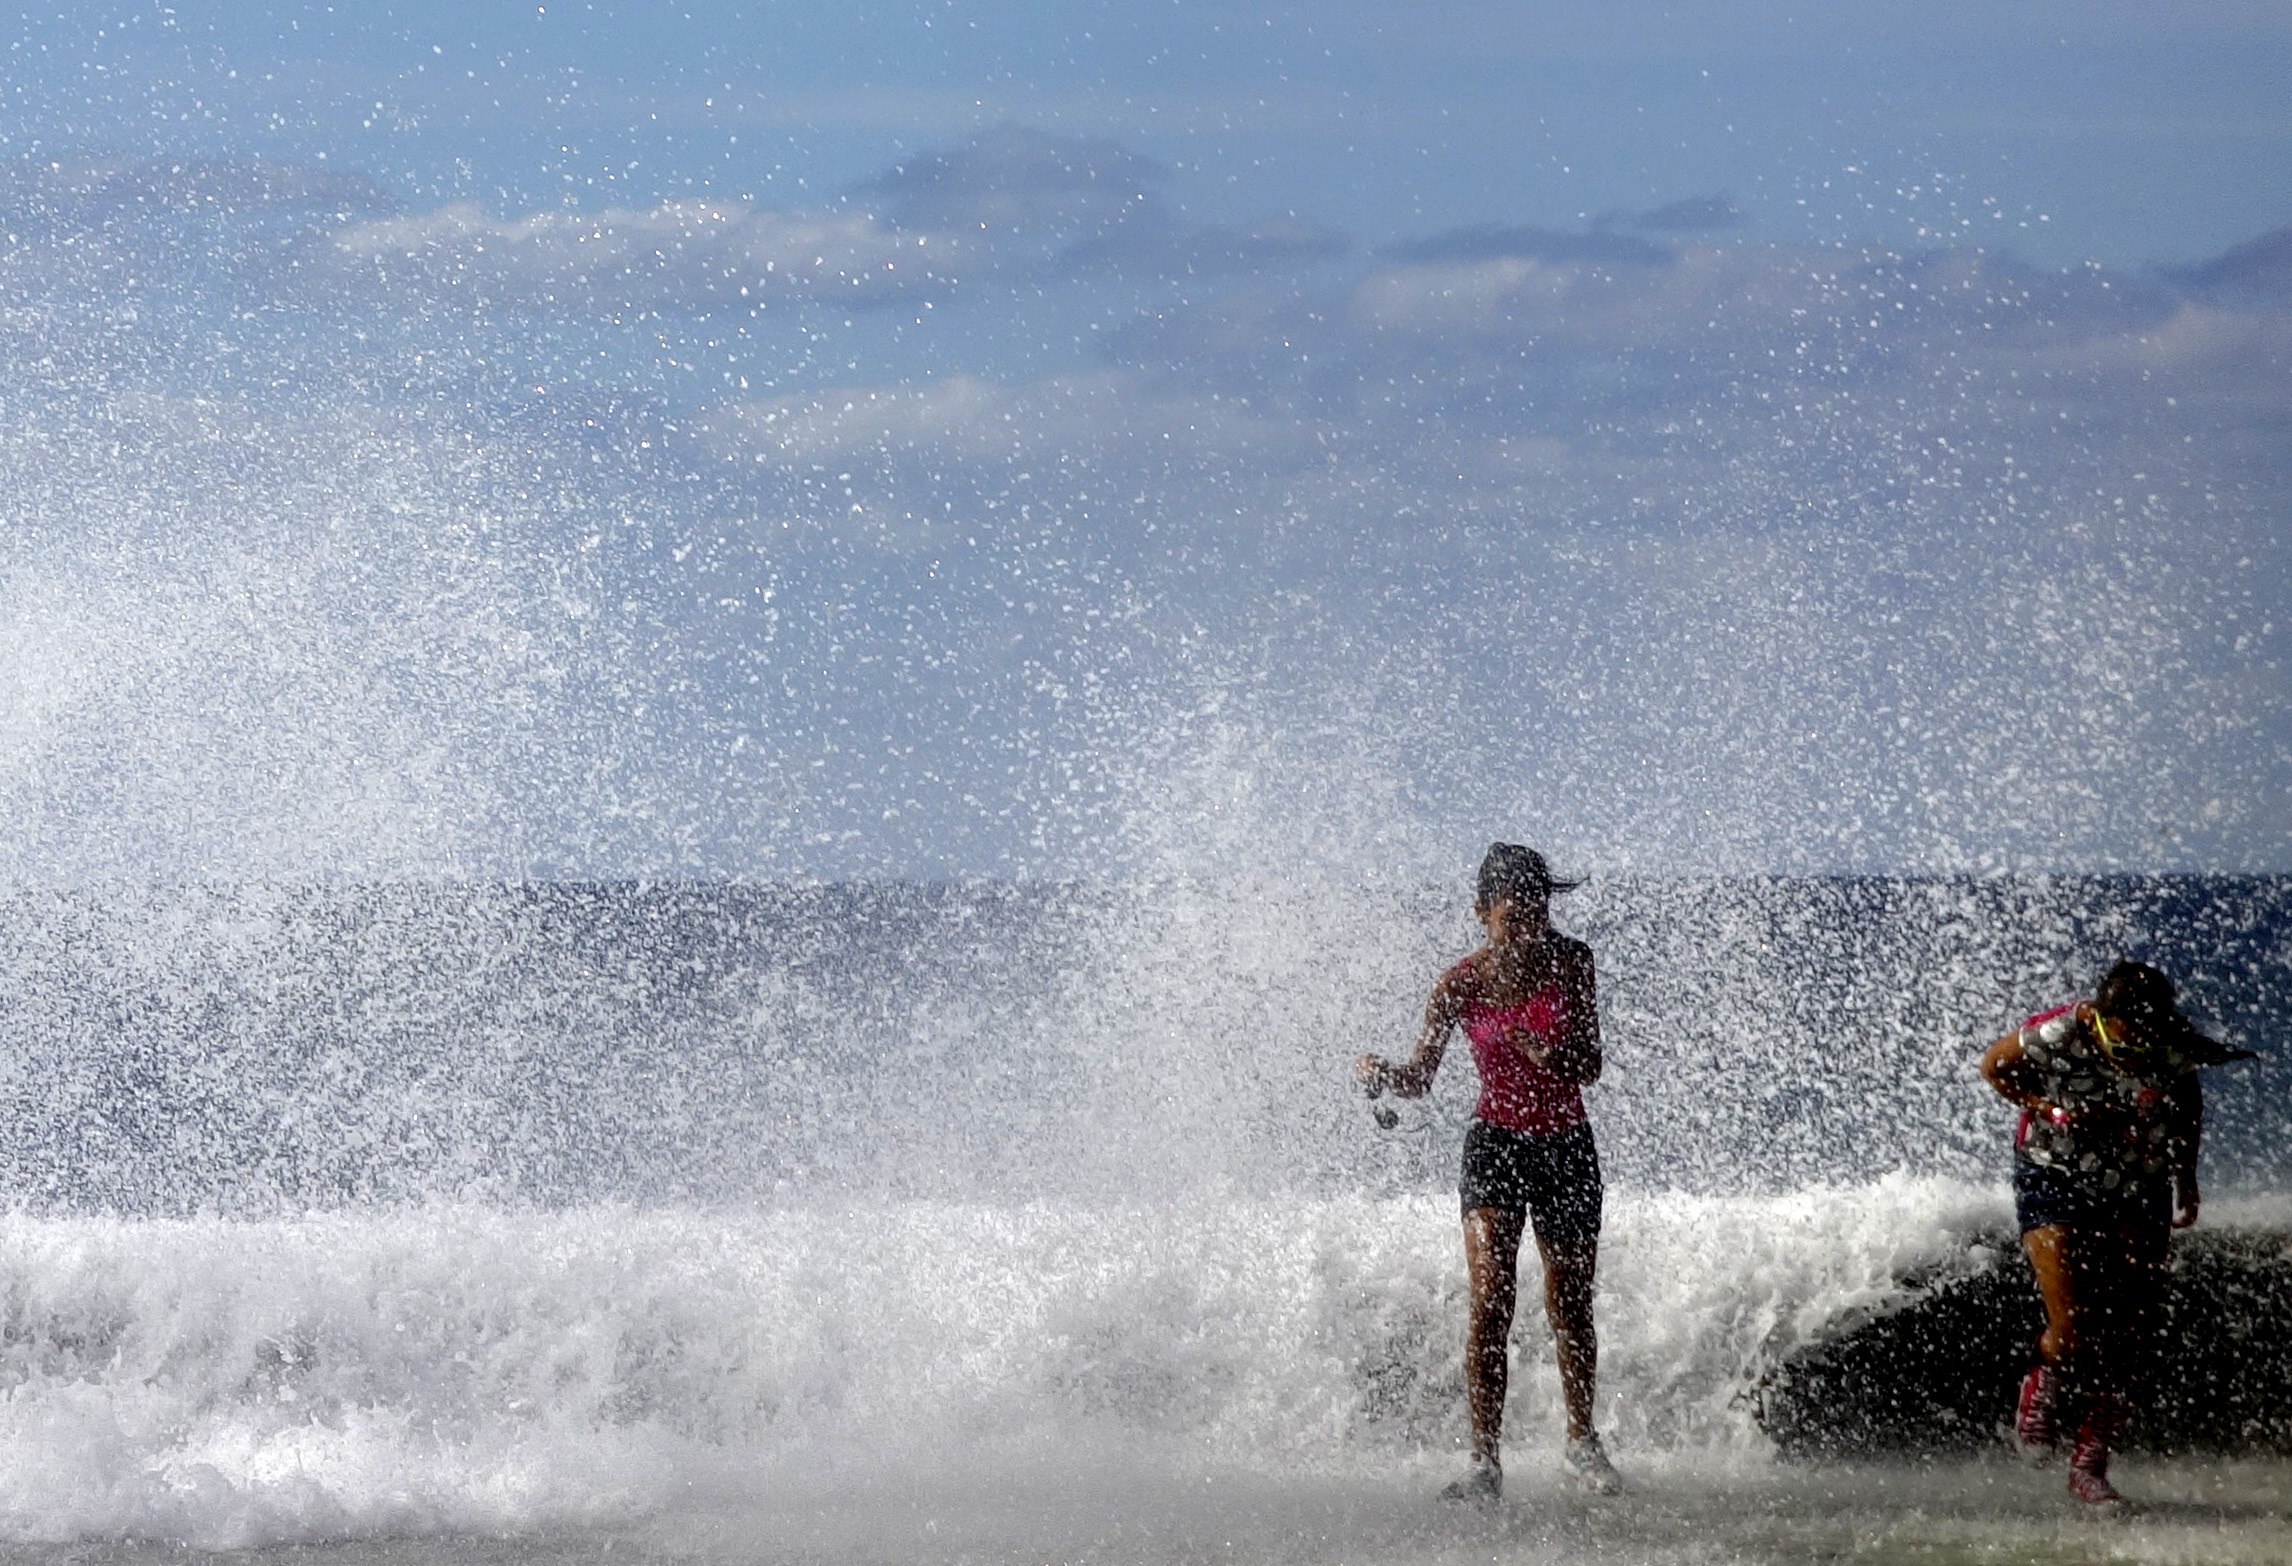
beach, sea, coast, water, nature, ocean, snow, winter, girl, woman, wave, boy, wet, surfing, spray, weather, holiday, leisure, cuba, power, fun, sports, holidays, boating, head, funny, horror, waters, havana, lust, joy of life, water sport, inject, waterskiing, wind wave, surface water sports